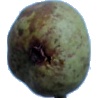
Label: pear_stone